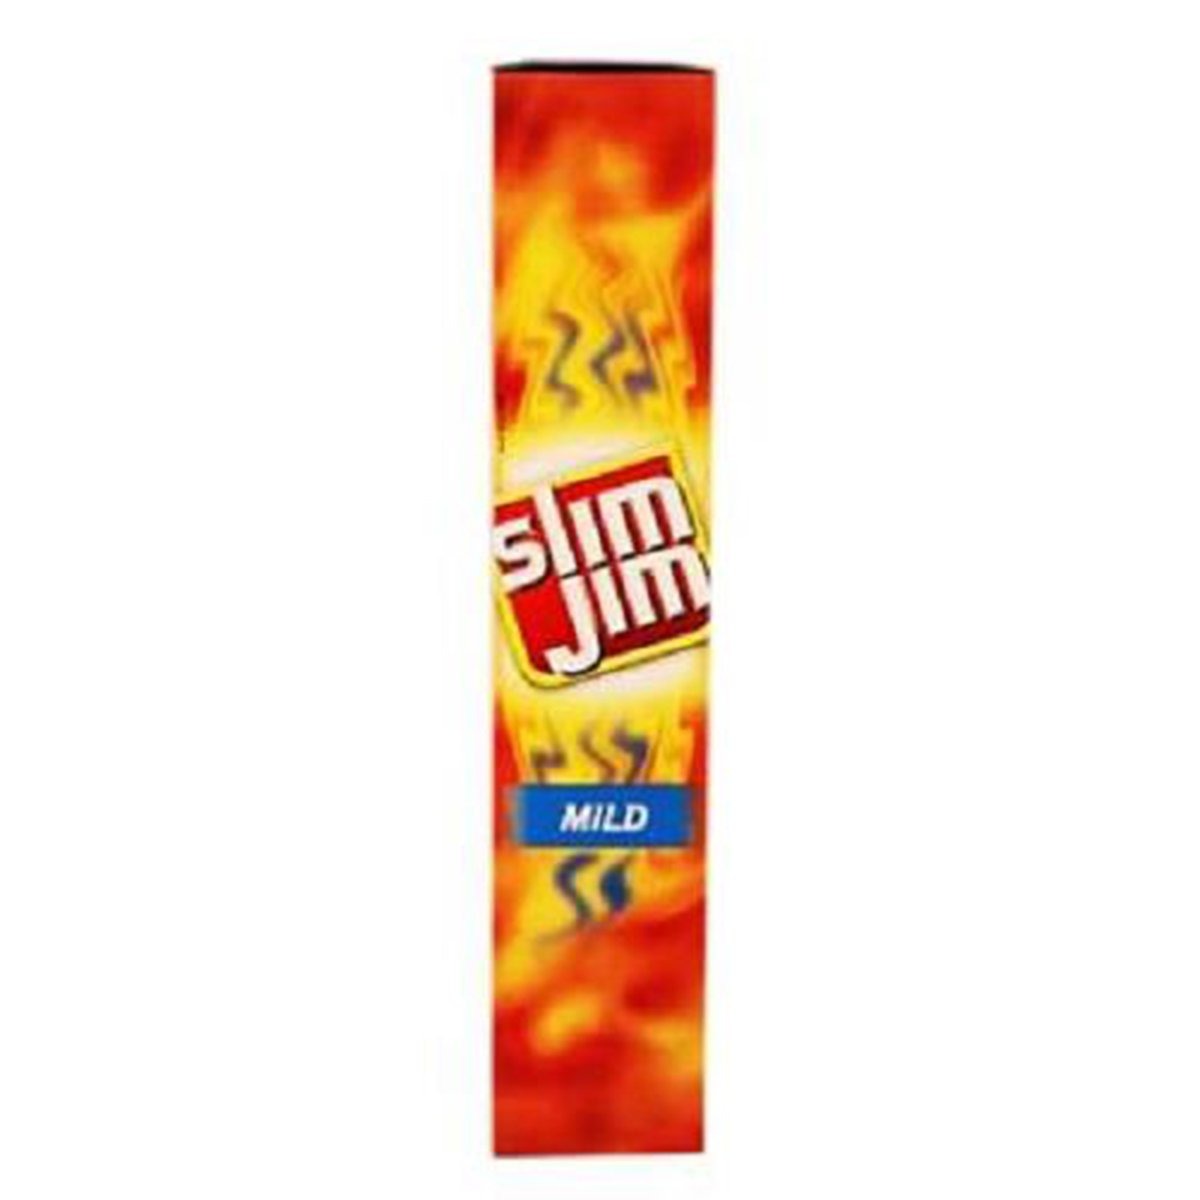
Item Name: Slim Jim, Giant Mild Stick, Count 24 (0.97-oz) - Jerkys / Grab Varieties & Flavors
Value: 24.0
Unit: Count

Price: 45.27